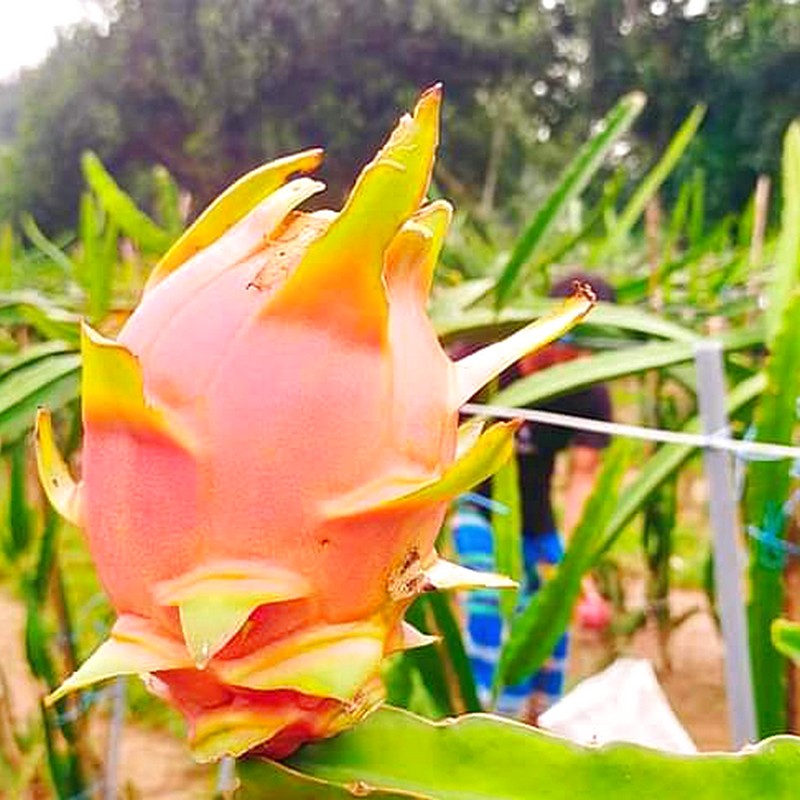
Label: Mature Dragon Fruit